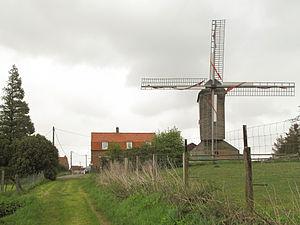
entre Houtkerque et Les Cinq Chemins, moulin: l’Hoflandmeulen